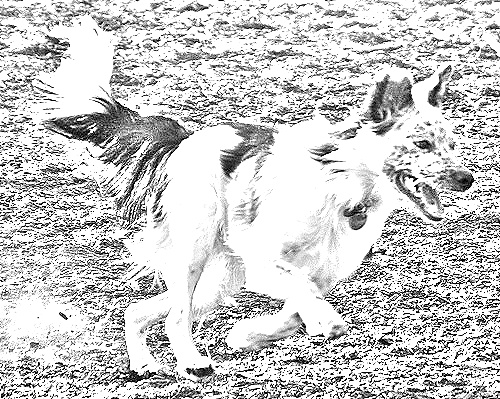
Portrait style: Sketch Portrait